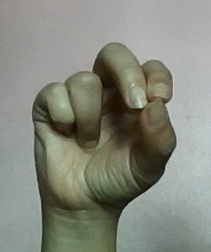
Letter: gaaf